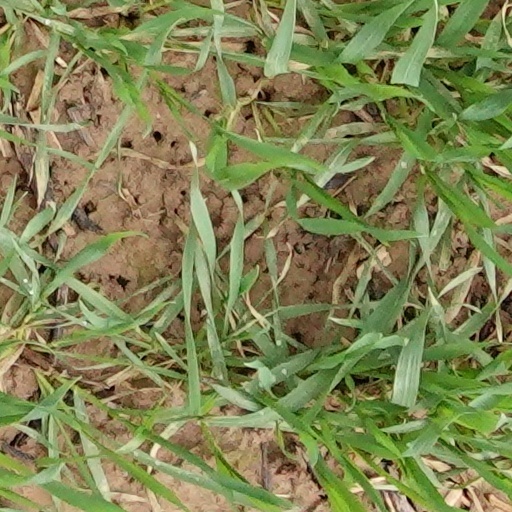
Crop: wheat